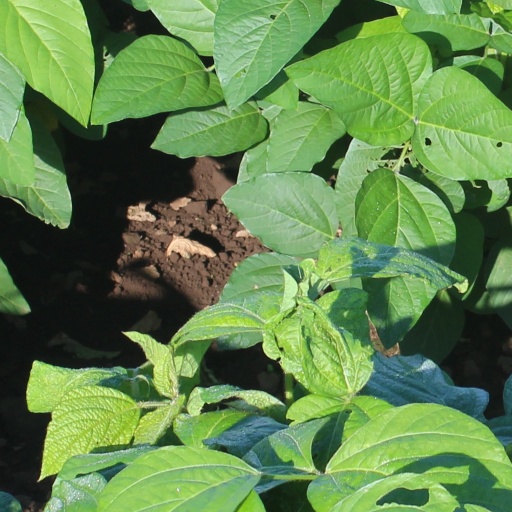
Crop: soybean